Volvo B12B

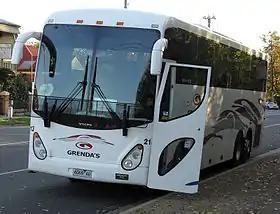
Grenda's Bus Service Volgren bodied Volvo B12B

The Volvo B12B was a rear-engined coach and intercity bus chassis built by Volvo. It is built as a direct replacement of Volvo B12 in the European market and the Volvo B10B.